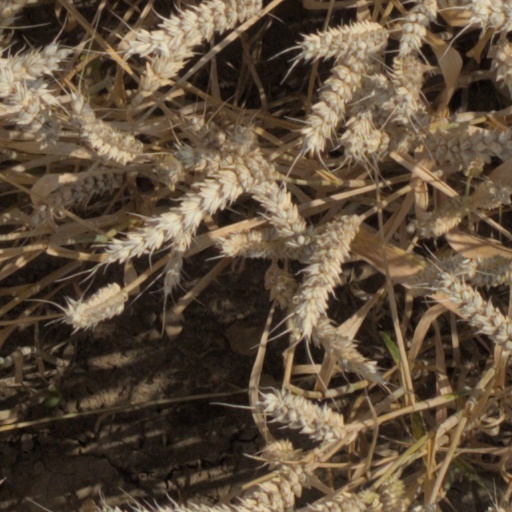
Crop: wheat